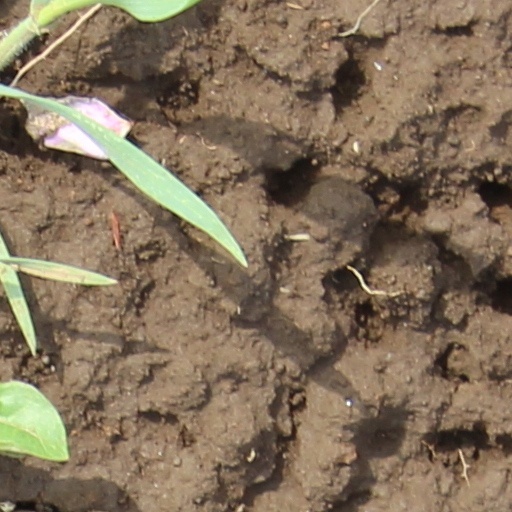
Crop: wheat